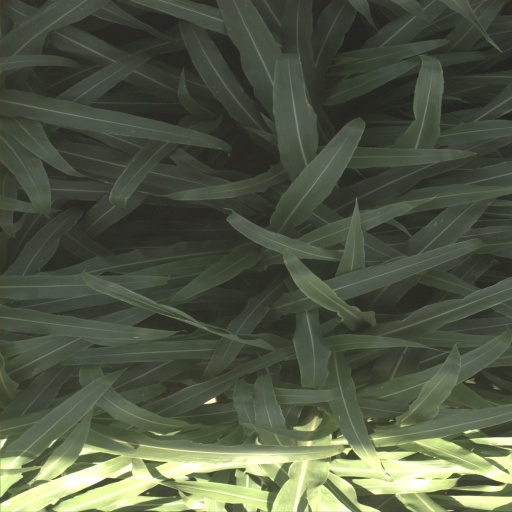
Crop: sorghum